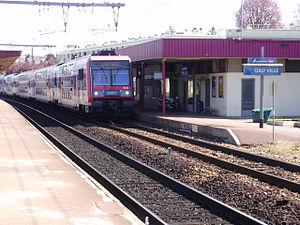
Gare d'Orly - Ville, Val-de-Marne, France (arrivée d'une automotrice Z 20500 venant de Paris)
La gare d'Orly-Ville est une gare ferroviaire française de la ligne de Choisy-le-Roi à Massy - Verrières, située sur le territoire de la commune d'Orly.